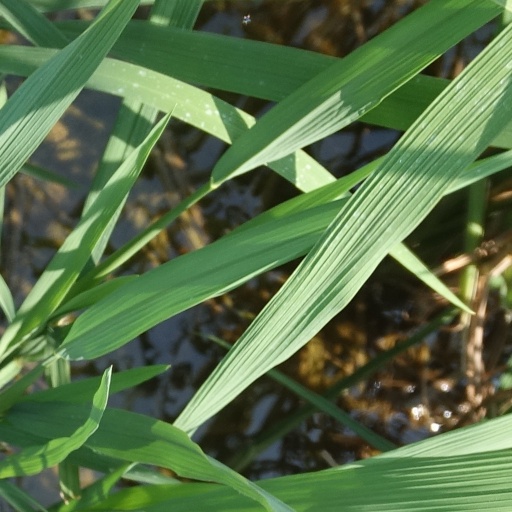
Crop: rice